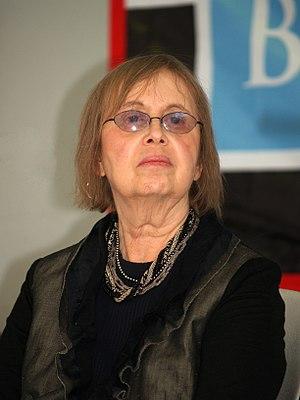
Joyce Johnson, née le 27 septembre 1935 à New York, est une écrivaine américaine.